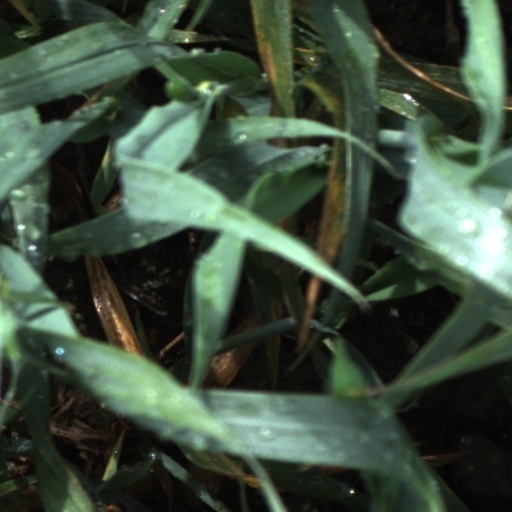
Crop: wheat